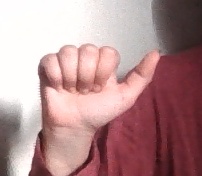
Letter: dhad